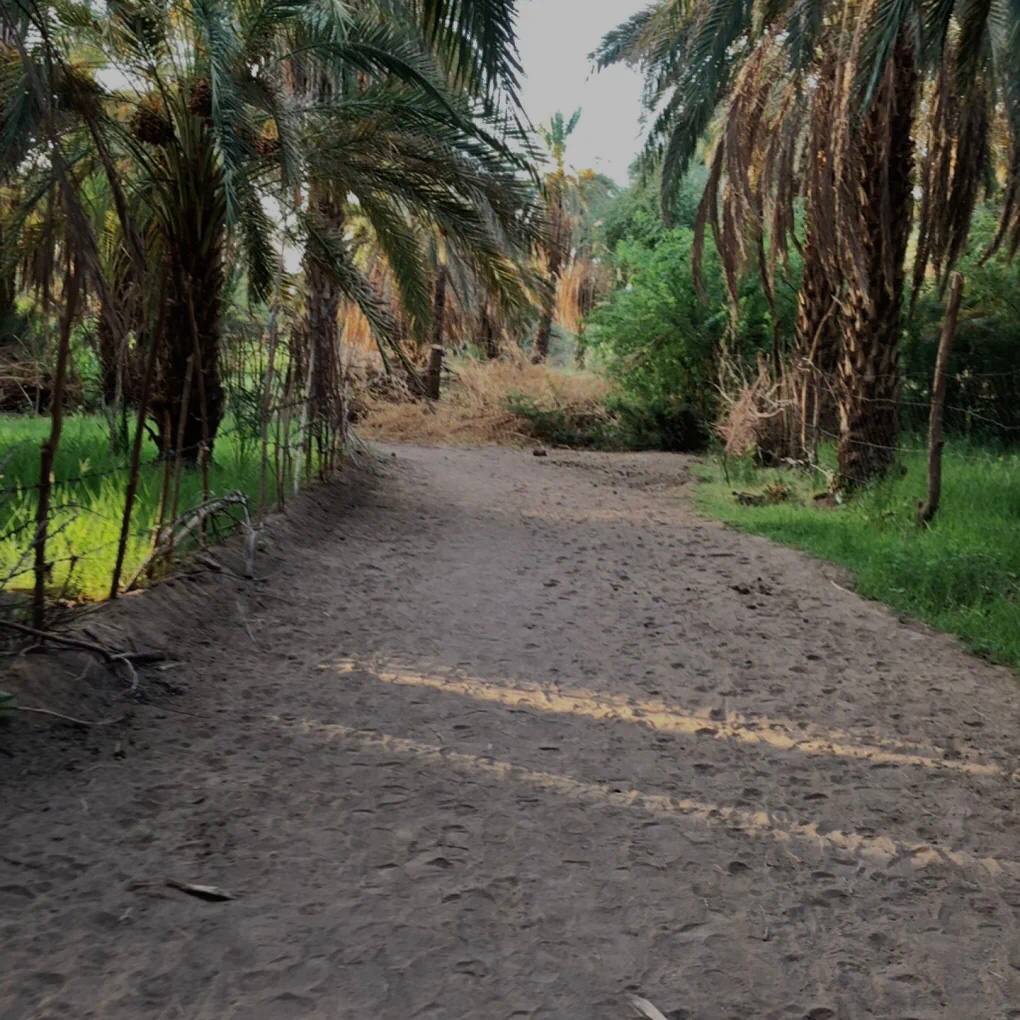
الوصف بالفصحى: شارع ترابي يفصل بين تجَمُعيّ أشجار نخيل و حشائش
الوصف بالعامية السودانية: شارع حق تراب بين نجيلتين و نخيل
التصنيف: Rural & Daily Life